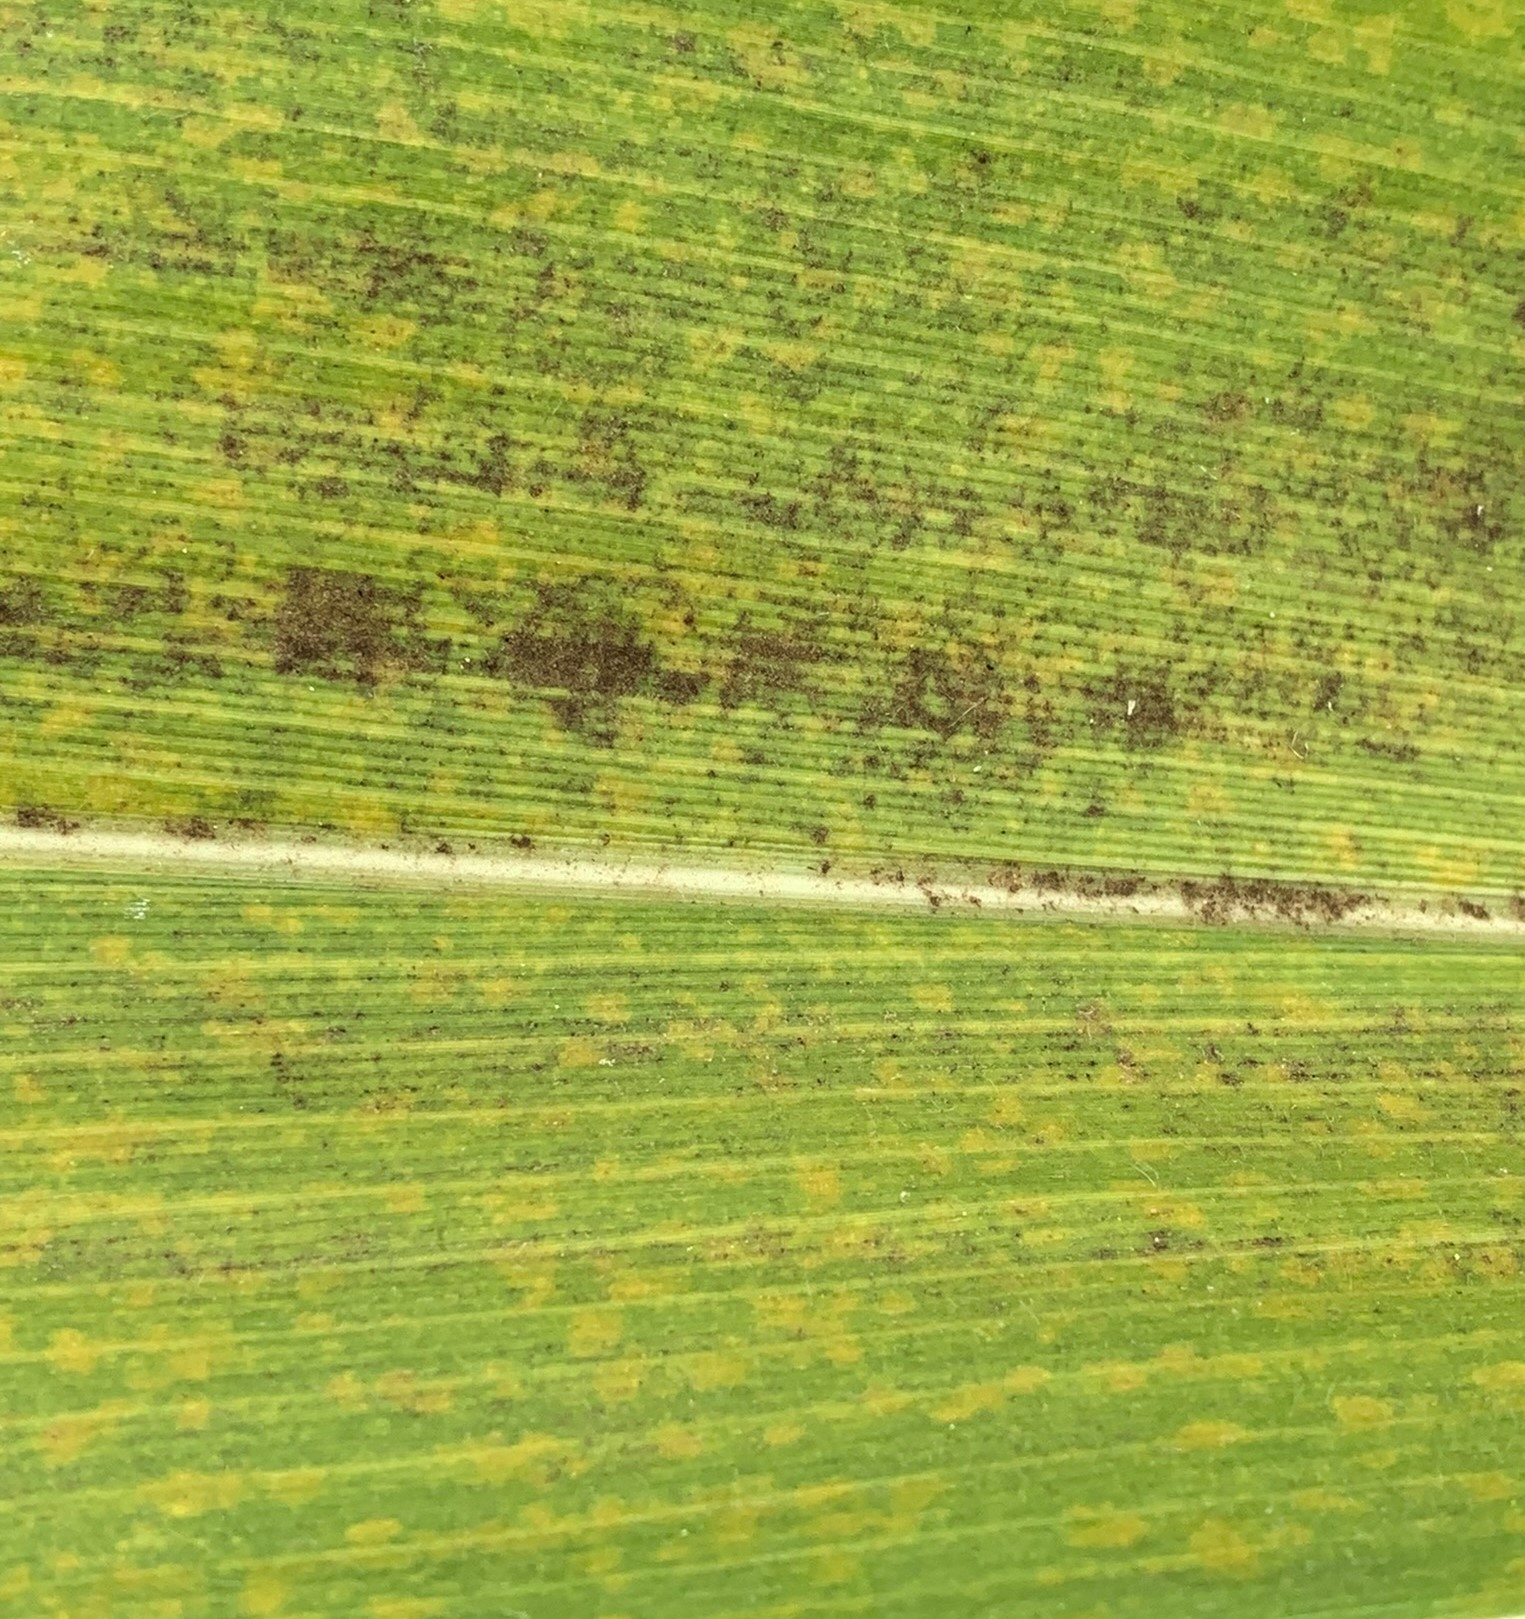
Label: MLN